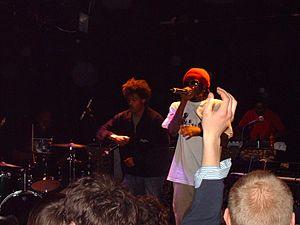
The Pharcyde est un groupe américain de hip-hop, originaire du quartier de South Central, à Los Angeles, en Californie. Le groupe est initialement formé par Imani, Slimkid3, Bootie Brown et Fatlip. DJ Mark Luv est le premier disc jockey, suivi du producteur J-Swift et de J Dilla. Le groupe est surtout connu pour les singles Drop, Passin' Me By et Runnin', et pour leur premier album, Bizarre Ride II the Pharcyde. Le groupe continue à organiser des tournées et enregistrer, ensemble et en solo.